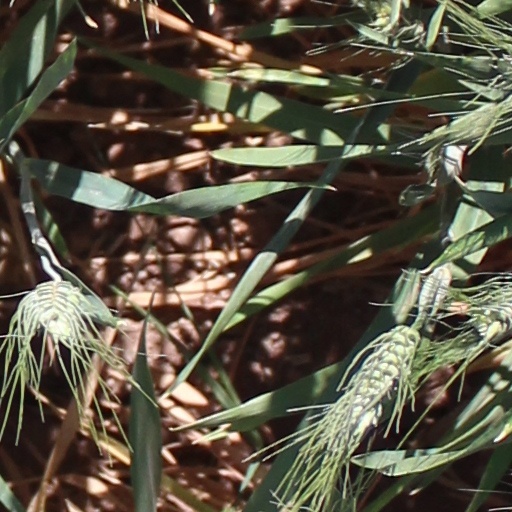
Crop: wheat